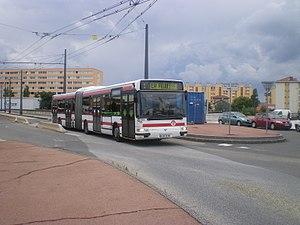
La ligne C3 du trolleybus de Lyon est une ligne de bus à haut niveau de service du réseau TCL, exploitée par Keolis Lyon et mise en service le 30 octobre 2007.